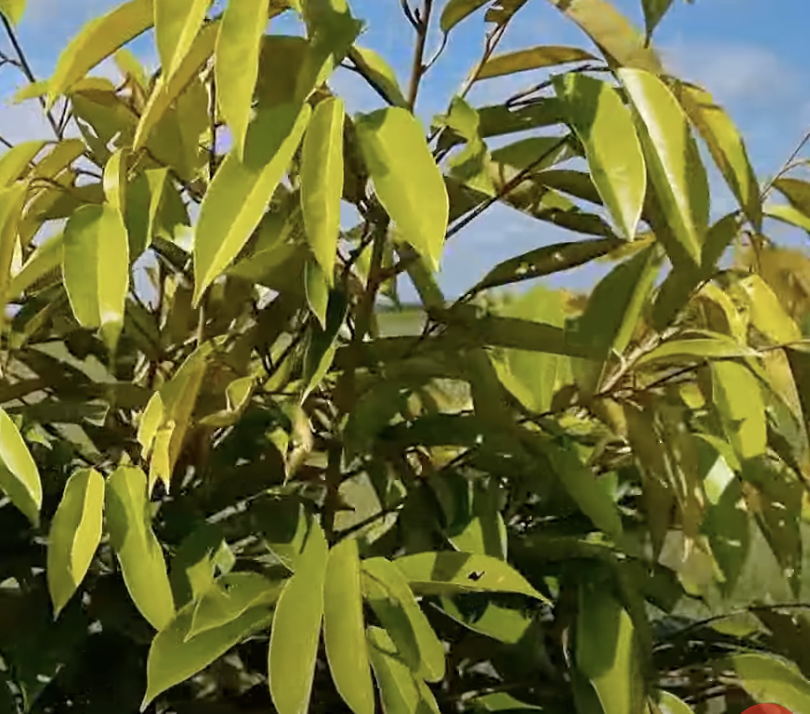
Label: yellow_leaf